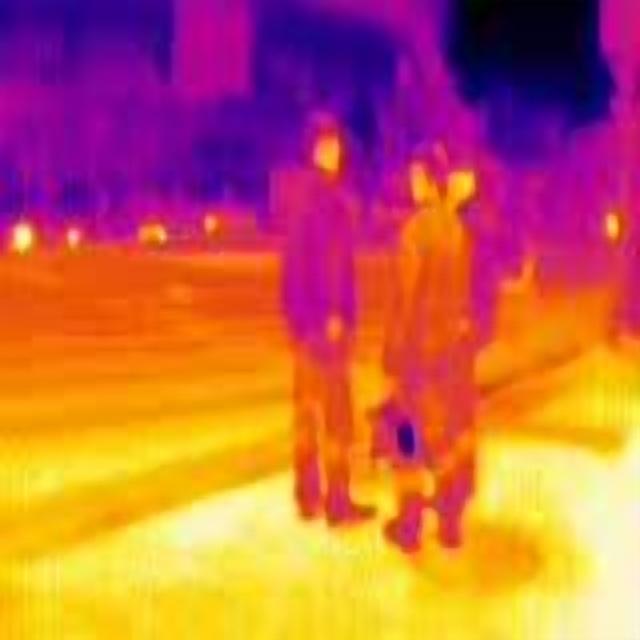
Detected objects:
label: person
label: person
label: person